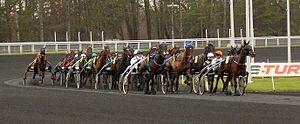
Prix de Belgique à l'hippodrome de Vincennes, le 17 janvier 2010 - Entrée de la ligne droite d'arrivée, le vainqueur (n°3) est en deuxième ligne à l'extérieur.
Le Prix de Belgique, Grand Prix de Belgique depuis 2017, est une course hippique de trot attelé se déroulant au mois de janvier sur l'hippodrome de Vincennes.
La redevance sur les paris hippiques en ligne perçue au profit des sociétés de courses est une taxe affectée française créée en 2010. La redevance est assise sur les sommes engagées par les parieurs sur les paris hippiques en ligne et perçue au profit des sociétés de courses.